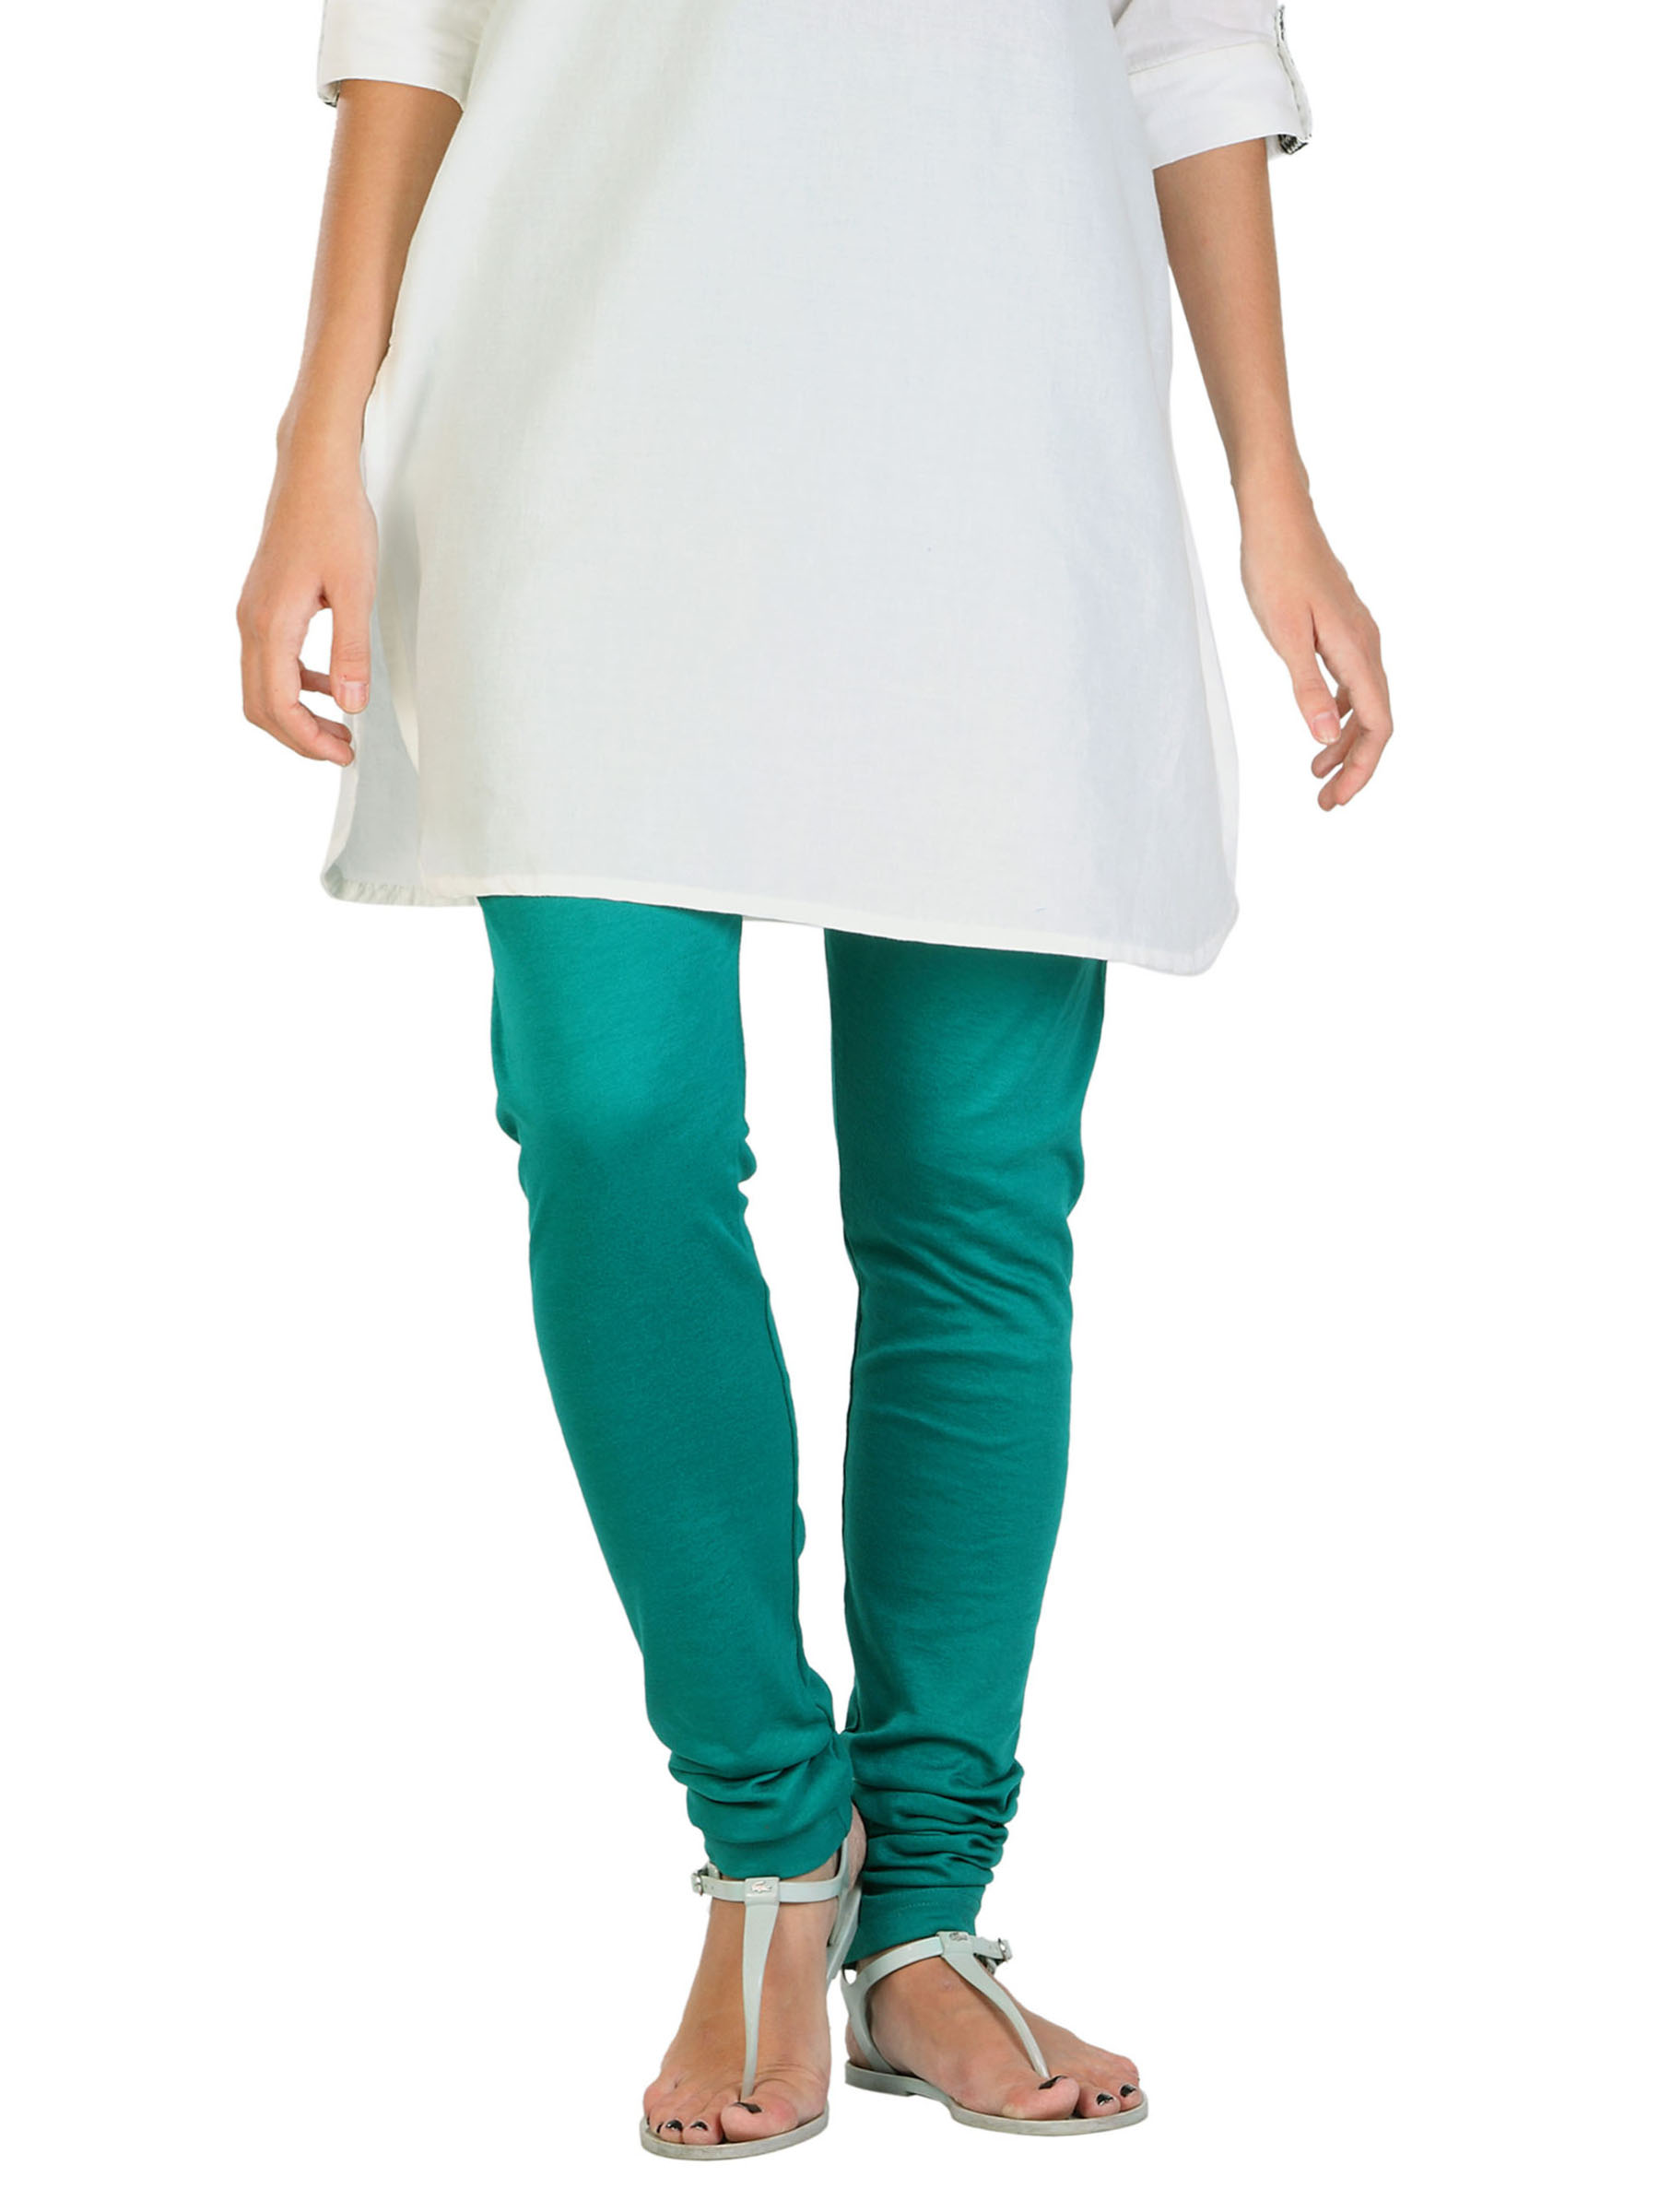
Aneri Women Green Leggings
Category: Apparel / Bottomwear / Leggings
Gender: Women
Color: Green
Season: Fall 2012
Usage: Casual